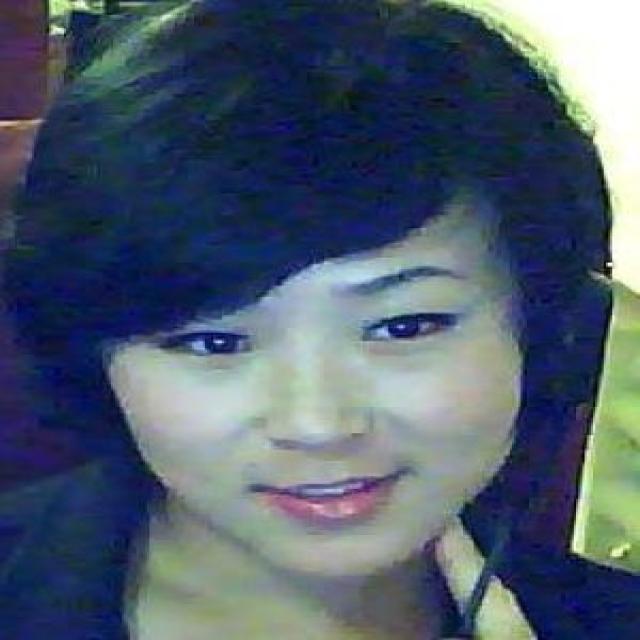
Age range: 21-44